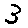
Label: 3